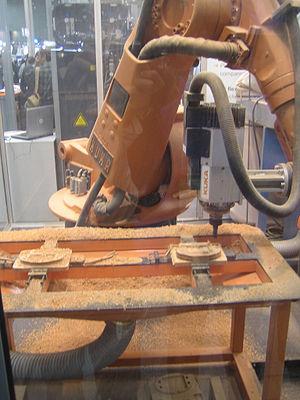
Kuka est une entreprise spécialisée dans les robots industriels et les prestations de production automatisées destinées aux industries. Elle est basée à Augsbourg en Allemagne. La société compte 25 filiales dont la plupart opèrent dans la distribution et les services, aux États-Unis, au Mexique, au Brésil, au Japon, en Chine, en Corée du Sud, en Inde, à Taiwan, ainsi que dans plusieurs pays d’Europe et en France.